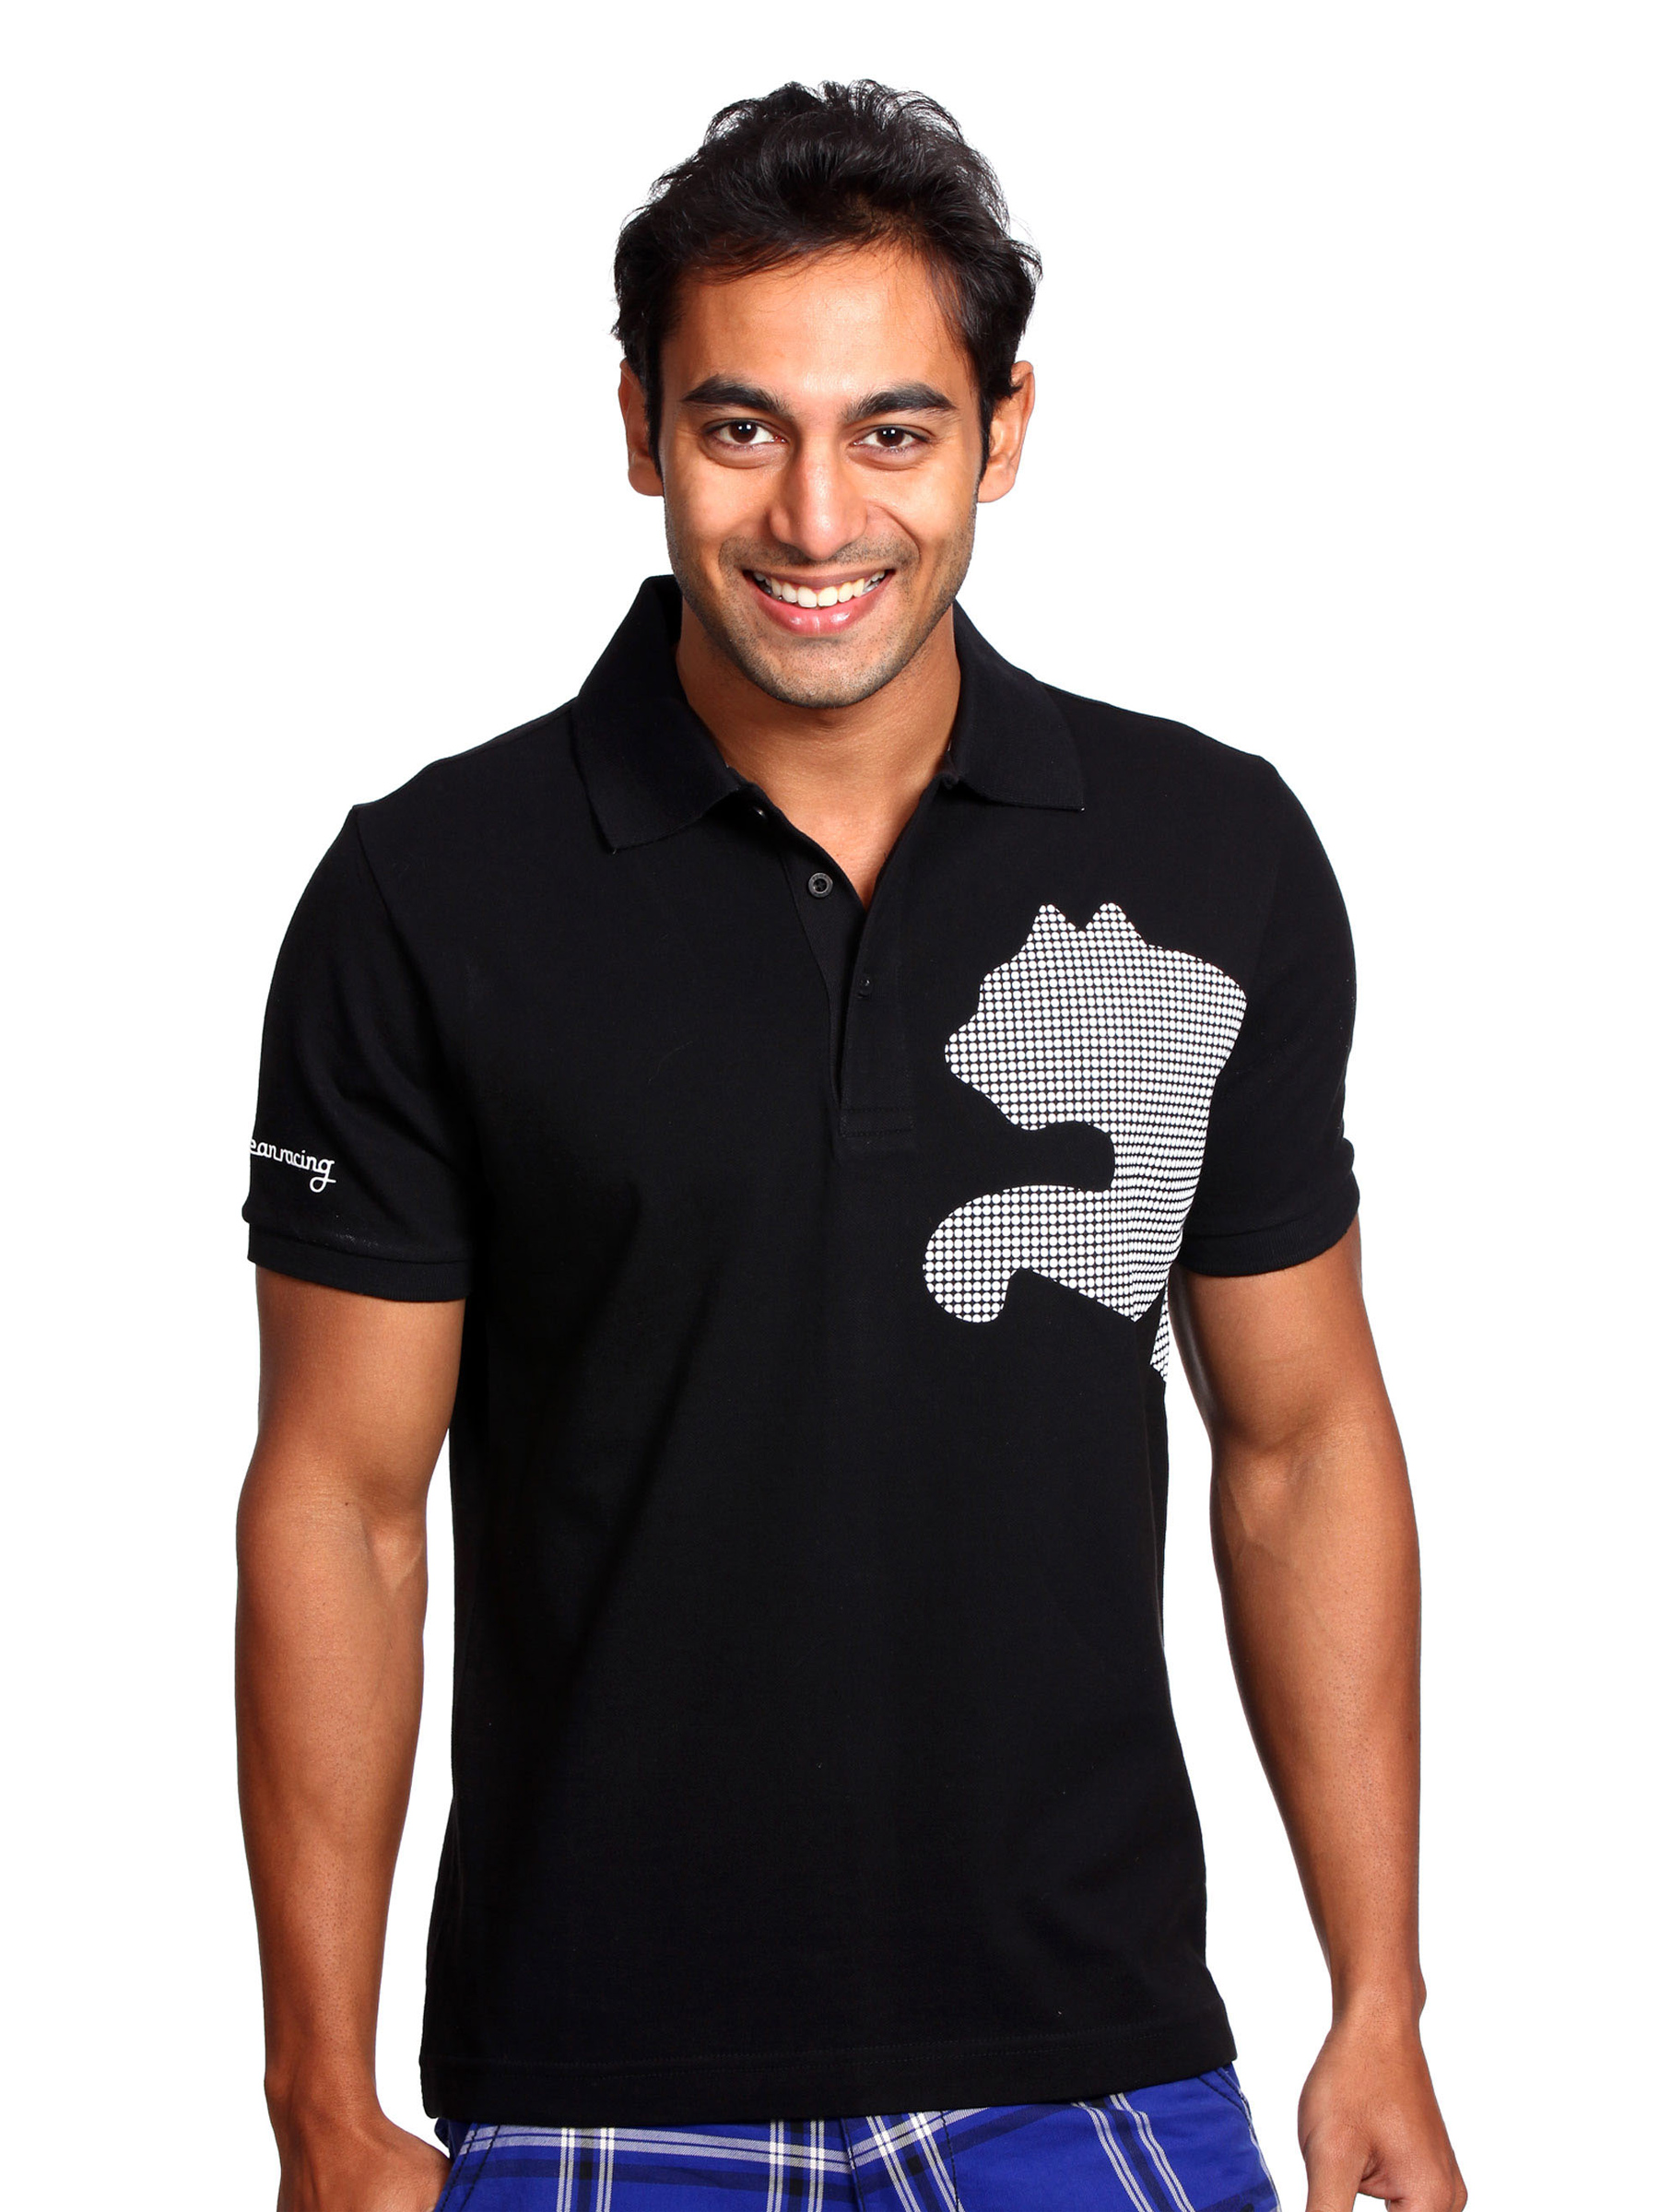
Puma Black Men Sailing Jersey
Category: Apparel / Topwear / Tshirts
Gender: Men
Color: Black
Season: Fall 2010
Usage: Sports